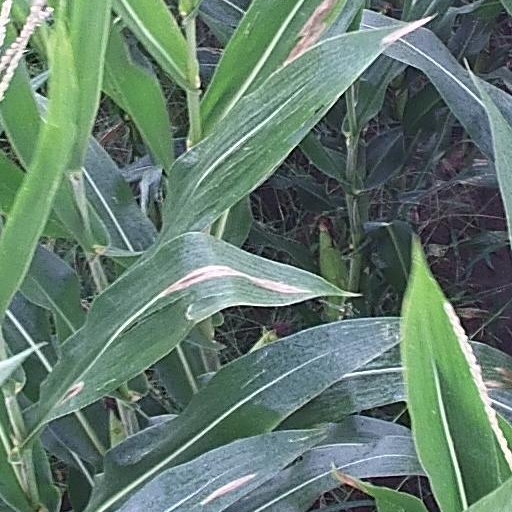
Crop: maize; corn